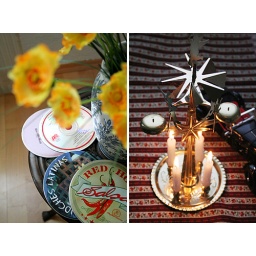
cds by the table + candle chime